Pettigo

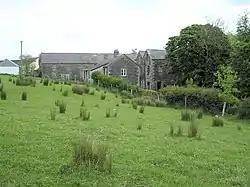
Pettigo Mill

Pettigo railway station once served the village, the Enniskillen and Bundoran Railway opened from on the Londonderry and Enniskillen Railway near Kilskeery, County Tyrone to Pettigo on 13 June 1866. It was extended to , County Donegal in 1868 and intended to continue to but failed to do so. The Great Northern Railway ran the E&BR from 1876 and took it over in 1896.